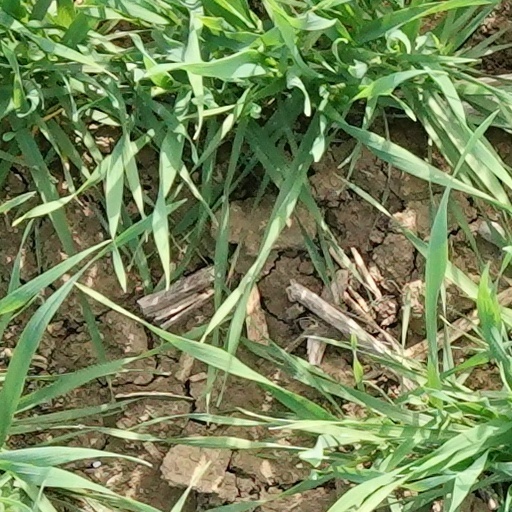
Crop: wheat